Triumphs of Caesar (Mantegna)

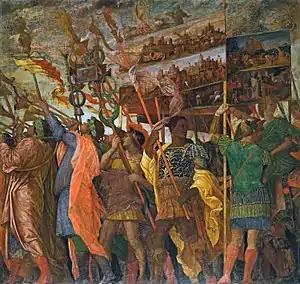
"Picture Bearers" (first canvas)

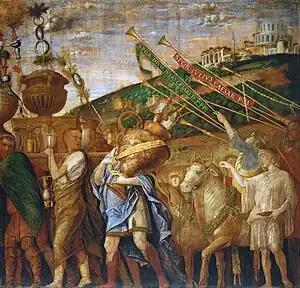
"The Vase Bearers" (fourth canvas)

The Triumphs of Caesar are a series of nine large paintings created by the Italian Renaissance artist Andrea Mantegna between 1484 and 1492 for the Gonzaga Ducal Palace, Mantua. They depict a triumphal military parade celebrating the victory of Julius Caesar in the Gallic Wars. Acknowledged from the time of Mantegna as his greatest masterpiece, they remain the most complete pictorial representation of a Roman triumph ever attempted and together they form the world's largest metric area of Italian Renaissance paintings outside Italy.